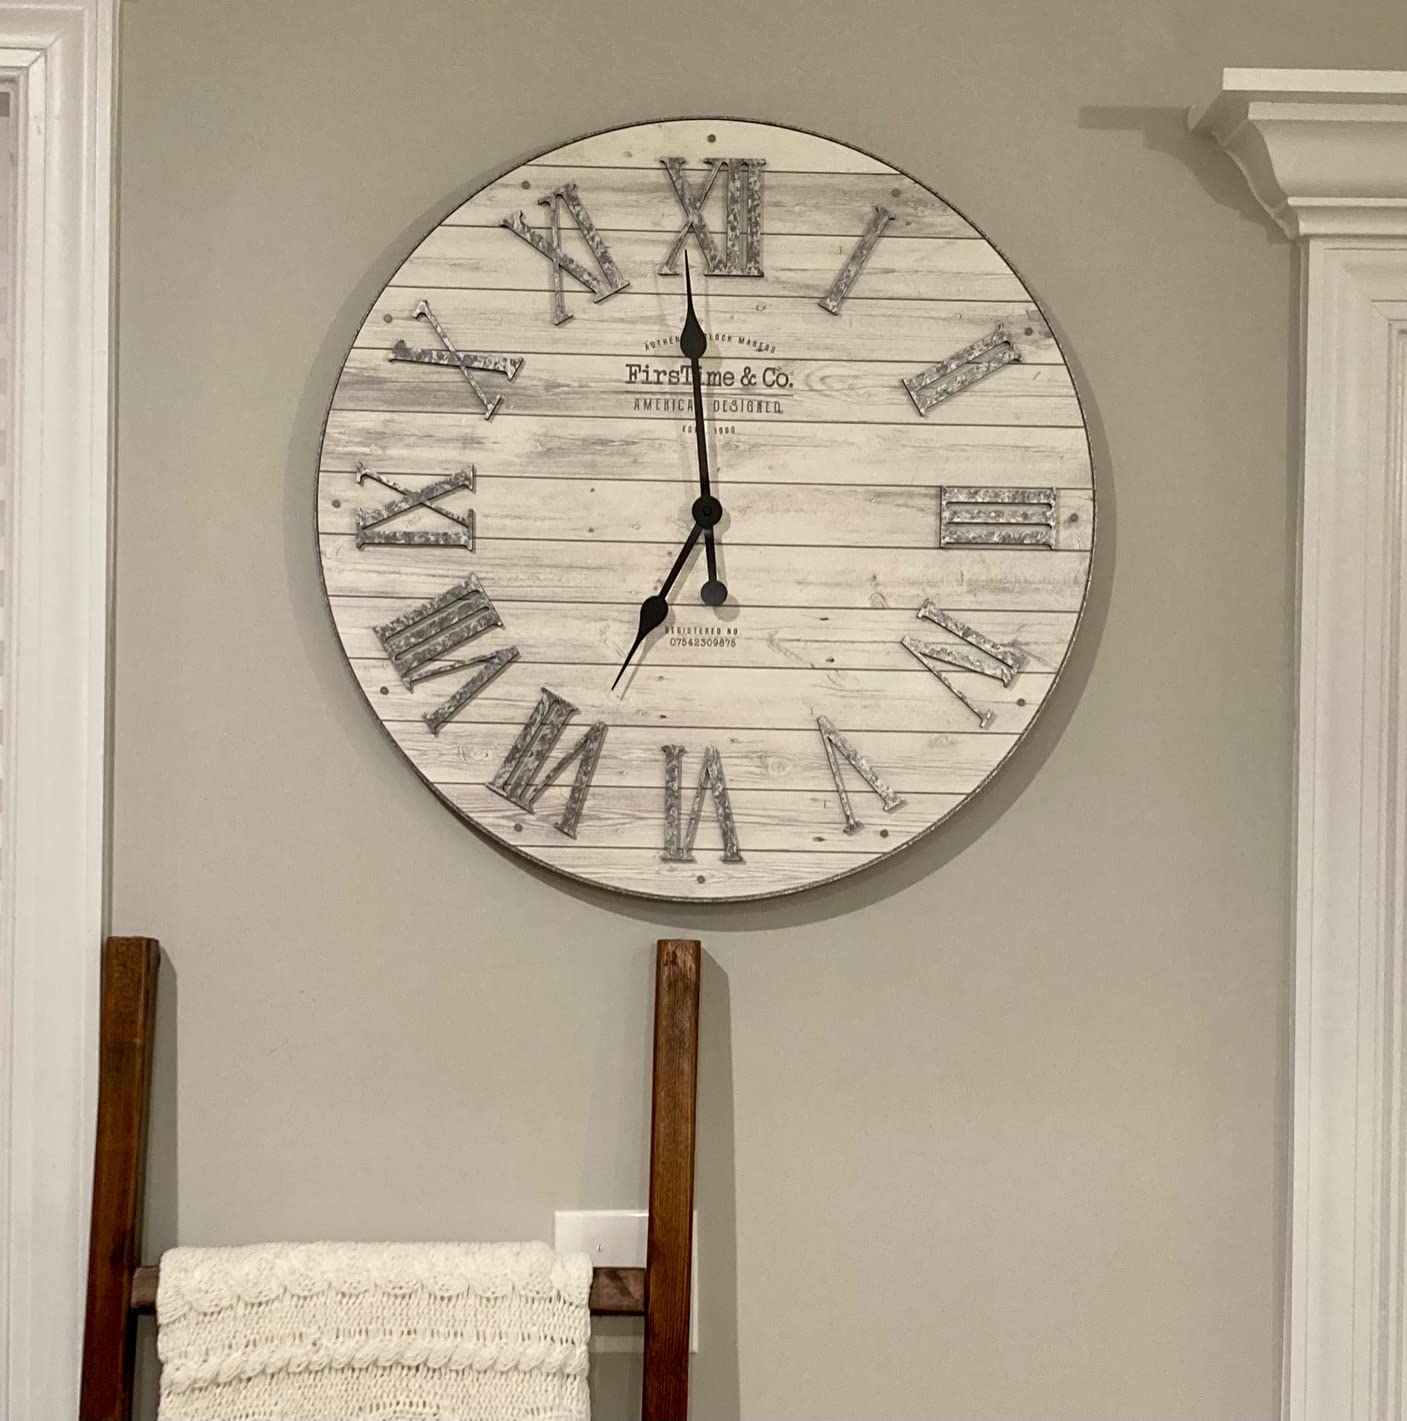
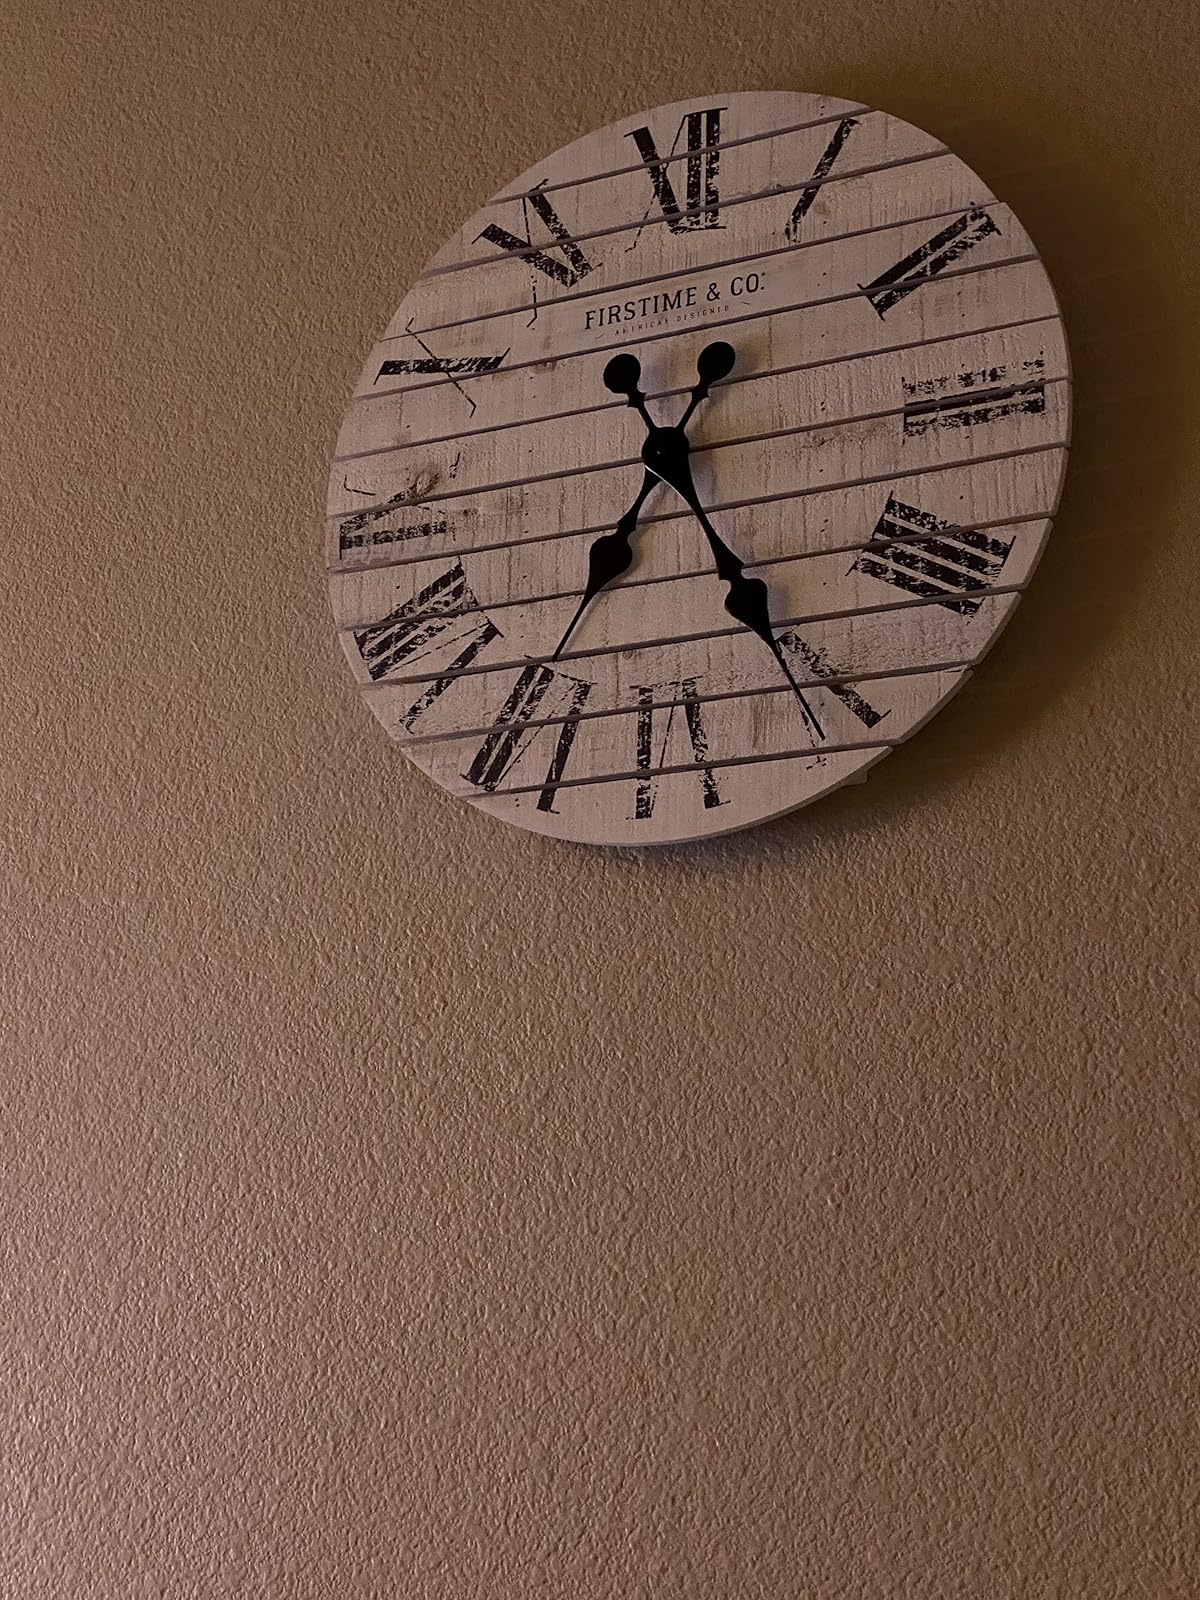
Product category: clock
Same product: no